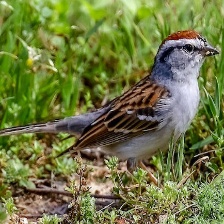
Species: CHIPPING SPARROW
Scientific name: SPIZELLA PASSERINA